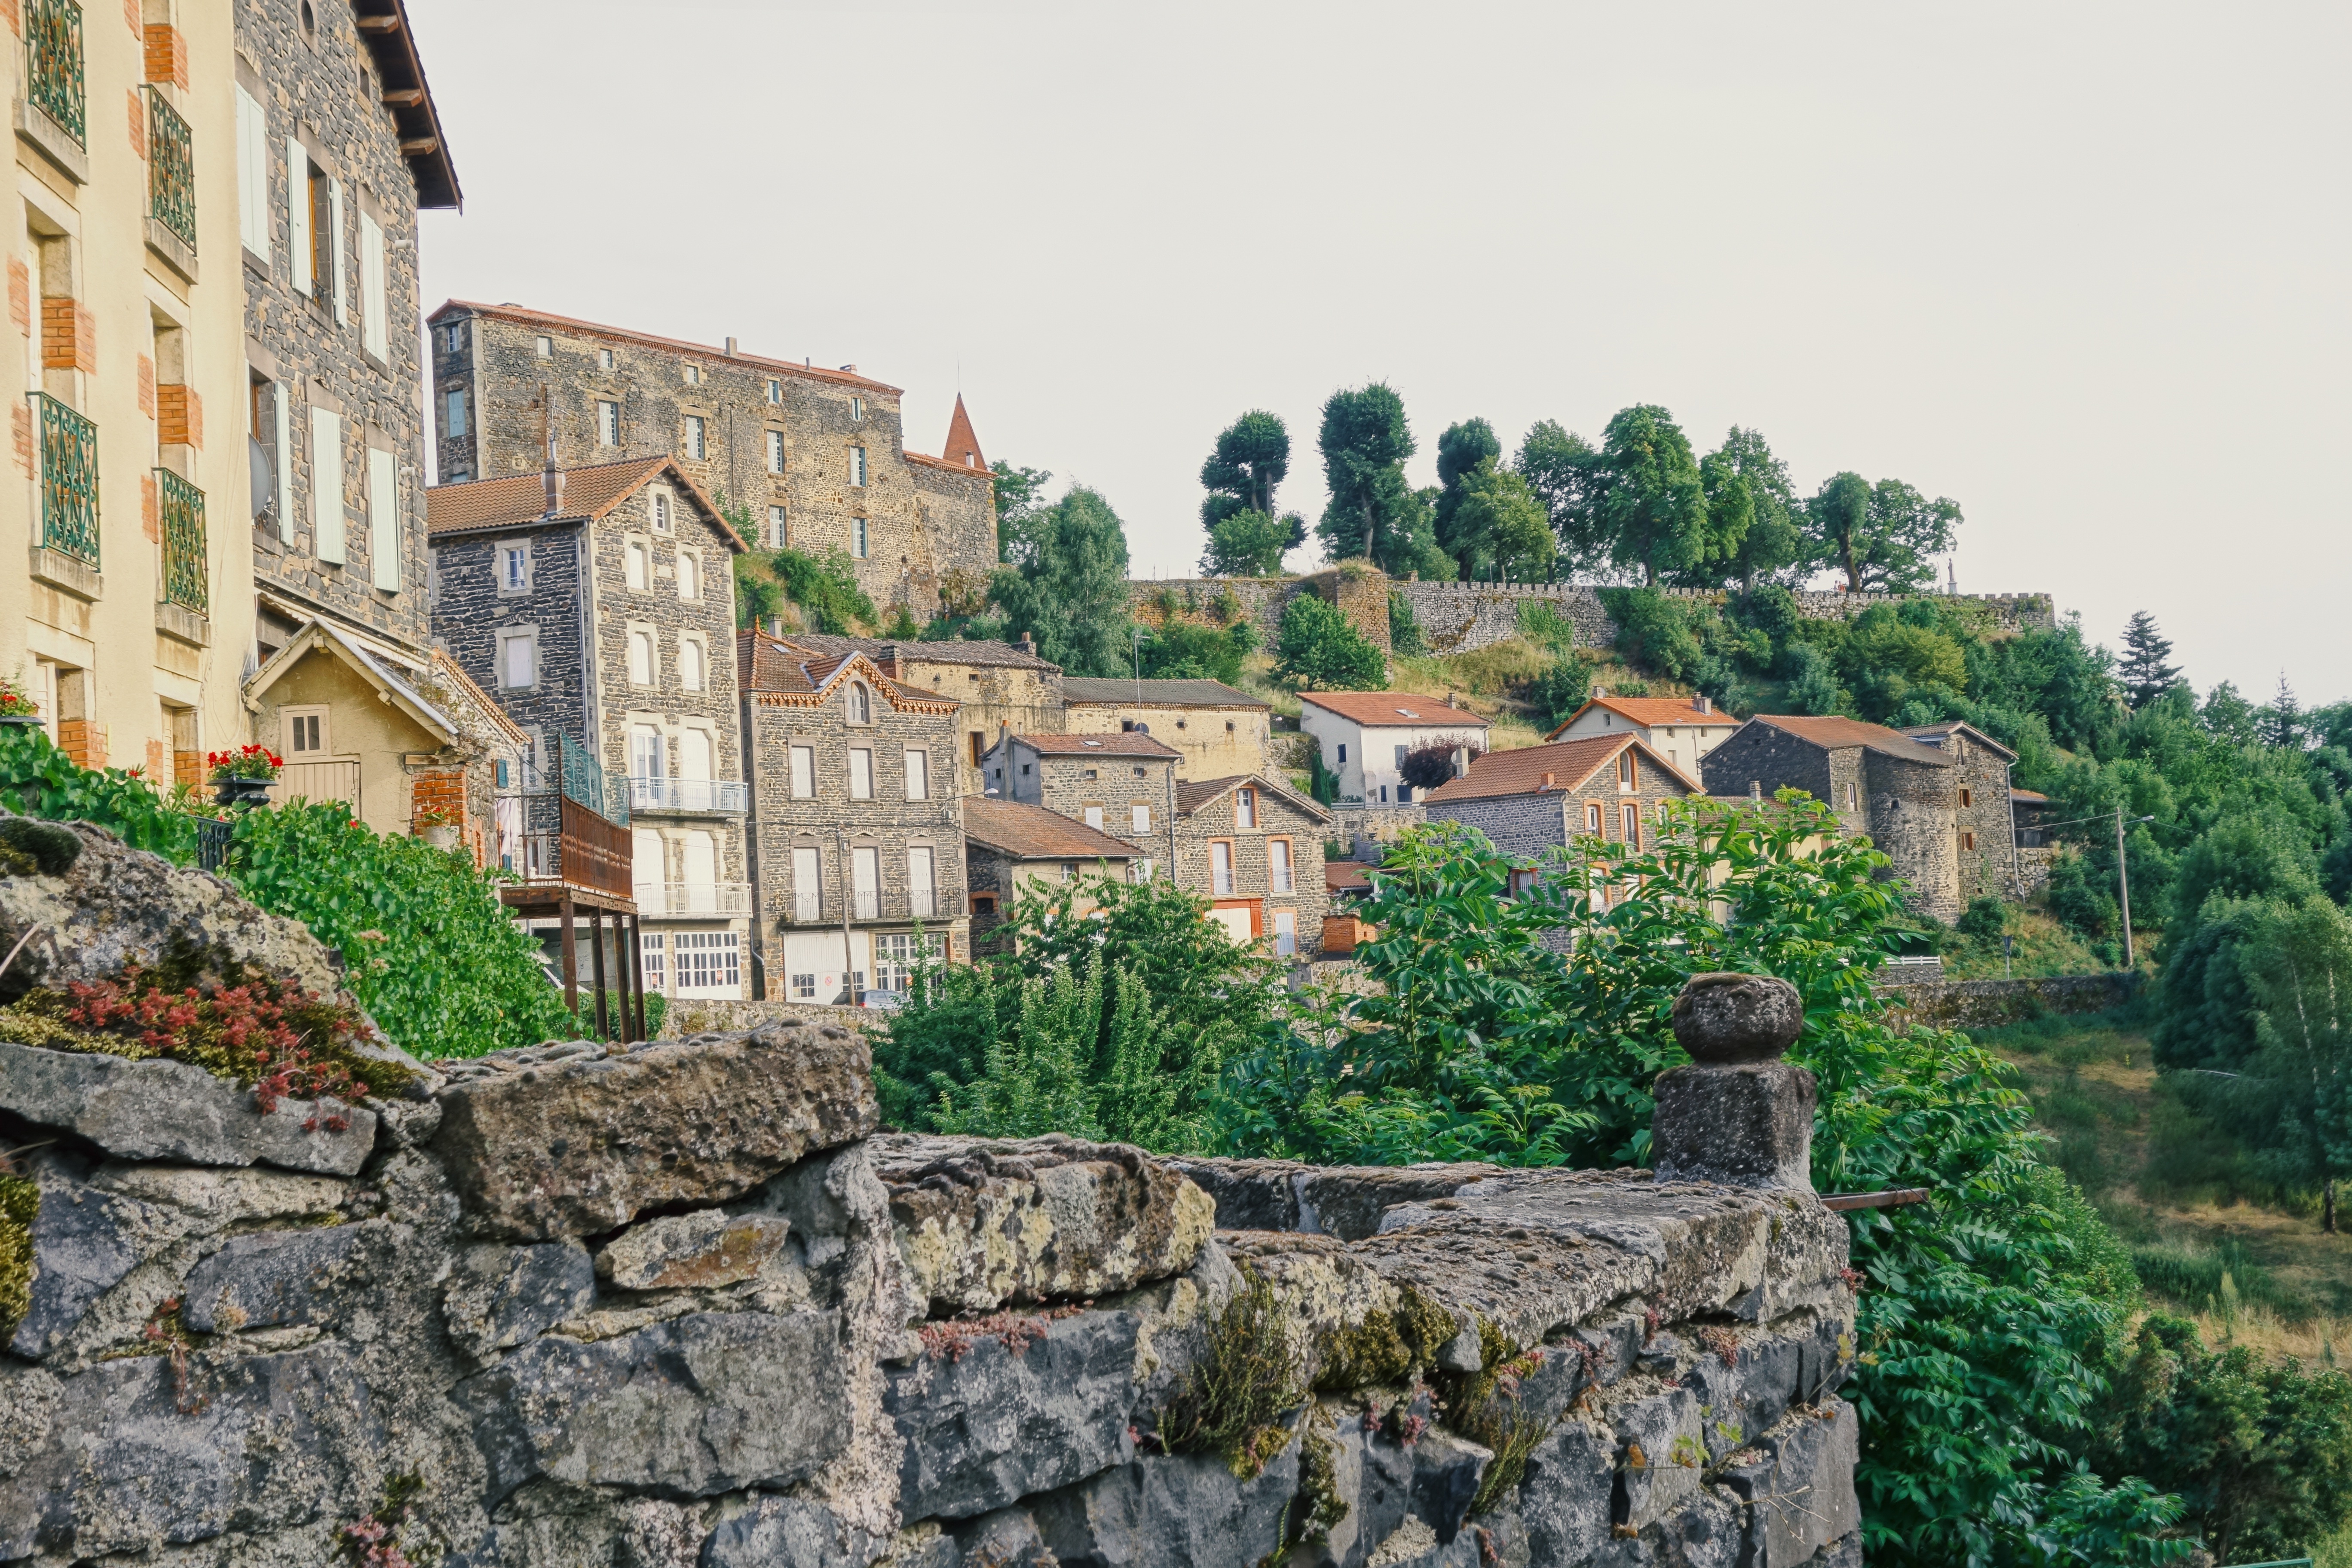
architecture, hiking, town, city, atmosphere, wall, mystical, cityscape, village, france, suburb, idyllic, mediterranean, romantic, castle, waterway, medieval, ruins, estate, idyll, atmospheric, neighbourhood, off the beaten track, offside, residential area, human settlement